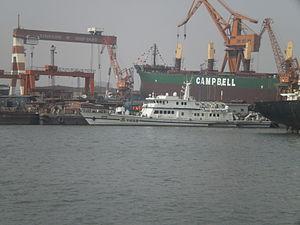
La Marine chinoise est la composante maritime de l'Armée populaire de libération. En 2019, avec 600 bâtiments de combat pour un tonnage de 1.5 million de tonnes La marine chinoise est la plus importante d'Asie et la seconde marine mondiale contre le 3ᵉ rang en 2012 avec près de 225 000 membres et plus de 400 navires de guerre.